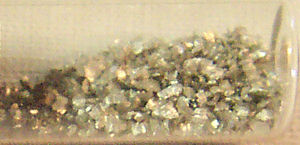
Magnesium
Sølvhvidt metal
Magnesium, tidligere også kaldet magnium, er det 12. grundstof i det periodiske system, og har det kemiske symbol Mg. Under normale temperatur- og trykforhold optræder det som et sølvblankt, let og stærkt metal.